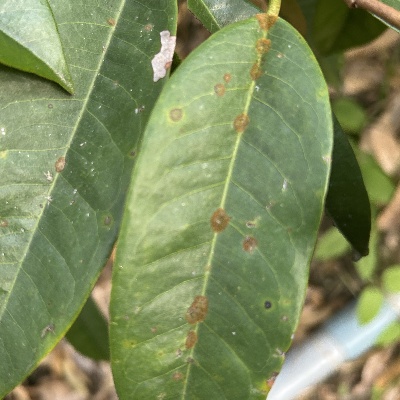
Label: Leaf_Algal